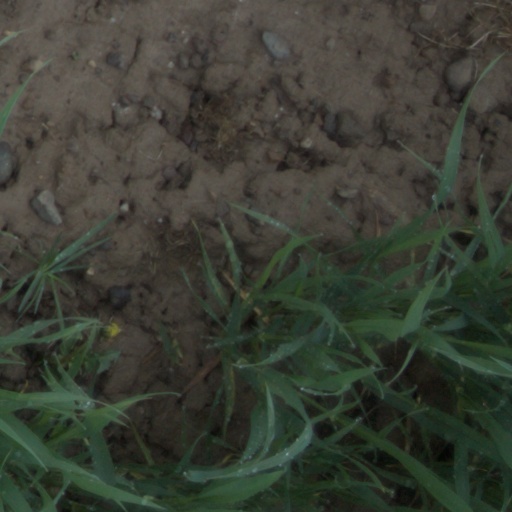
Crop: wheat